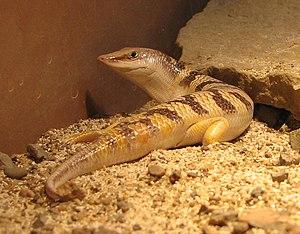
Scincus est un genre de sauriens de la famille des Scincidae.
Scincus scincus, le Poisson de sable ou Scinque officinal, est une espèce de sauriens de la famille des Scincidae.